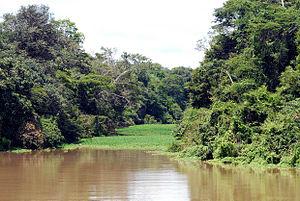
La forêt nationale de Tefé est une forêt nationale brésilienne. Elle se situe dans la région Nord, dans l'État de l'Amazonas.